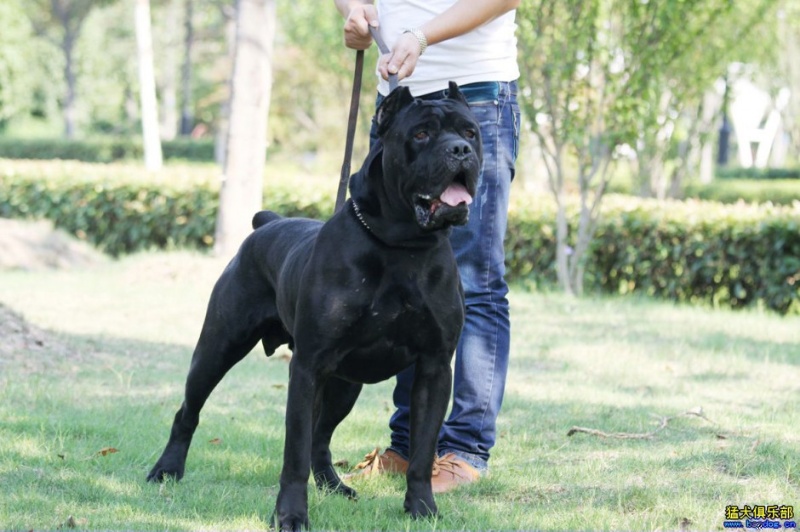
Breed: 253-n000105-Cane_Carso